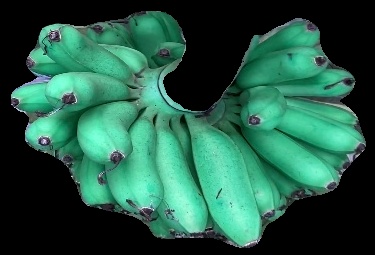
Variety: rasbale
Grade: grade1